Anal masturbation

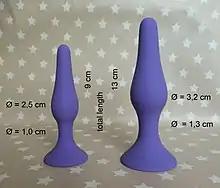
Soft slim butt plugs made of silicone

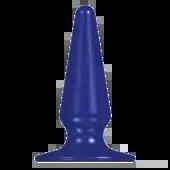
Butt plugs often have a flared base and are free of seams.

Some anal stimulators are purposely ribbed or have a wave pattern in order to enhance pleasure and simulate intercourse. Stimulating the rectum with a rough-edged object or a finger (for the purposes of medically stimulating a bowel movement or other reasons) may lead to rectum wall tearing, especially if the fingernail is left untrimmed. Vegetables have rough edges and may have microorganisms on the surface, and thus could lead to infection if not sanitized before use.